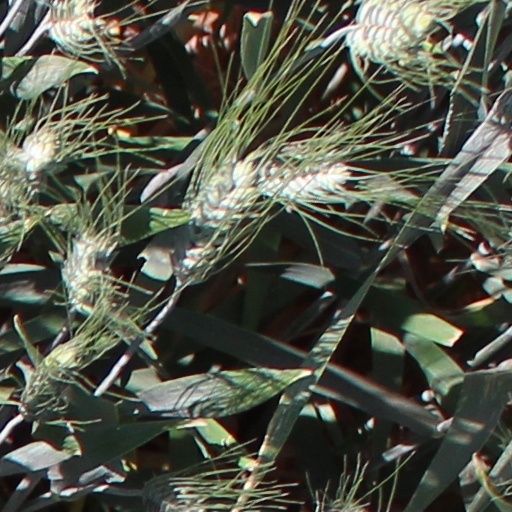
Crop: wheat